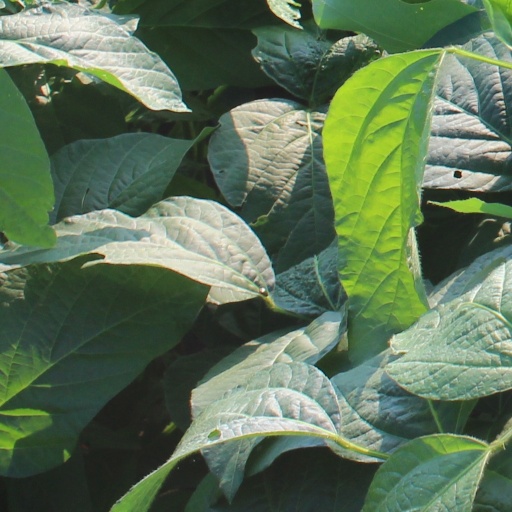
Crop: soybean